Conch (instrument)

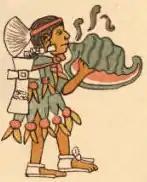
Aztec conch shell trumpeter called "quiquizoani" . (mid-16th century)

Throughout Mesoamerican history, conch trumpets were used, often in a ritual context (see figure). In Ancient Maya art, such conches were often decorated with ancestral images; scenes painted on vases show hunters and hunting deities blowing the conch trumpet. Quechua (Inca descendants) and Warao still use the conch.